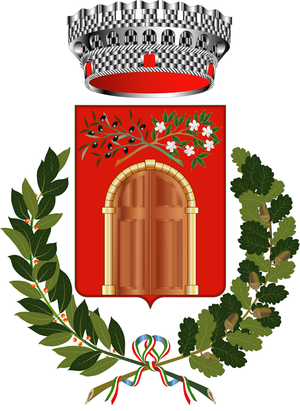
Baressa est une commune italienne de moins de 1 000 habitants située dans la province d'Oristano dans la région Sardaigne en Italie.